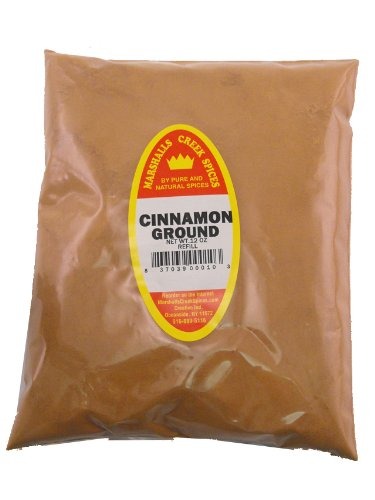
Item Name: Marshalls Creek Spices (3 pack) CINNAMON GROUND REFILL
Bullet Point 1: Marshalls Creek Spices buys in small quantities and packs weekly providing the freshest spices possible. Fresher spices means more flavor and a longer shelf life.
Bullet Point 2: No Fillers
Bullet Point 3: No Msg
Bullet Point 4: All Natural
Product Description: 10 ounce refill of Ground Cinnamon Ingredients: cinnamon
Value: 30.0
Unit: count

Price: 25.41